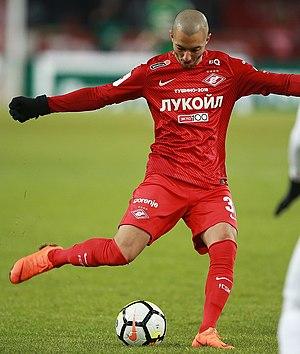
Sofiane Hanni, né le 29 décembre 1990 à Ivry-sur-Seine, est un footballeur international algérien. Il évolue actuellement à Al-Gharafa comme milieu offensif.